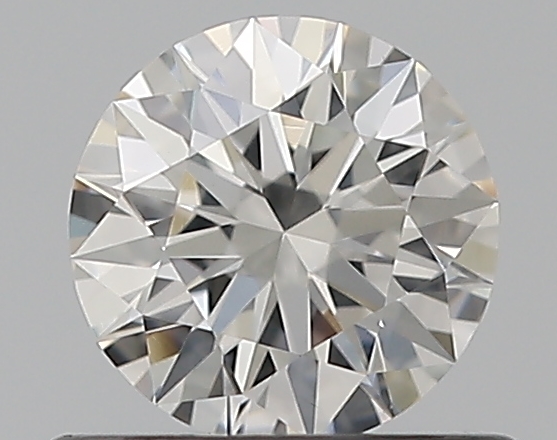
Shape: round
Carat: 0.5
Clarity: VS2
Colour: F
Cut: EX
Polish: EX
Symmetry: EX
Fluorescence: N
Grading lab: GIA
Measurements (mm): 5.15 x 5.18 x 3.15